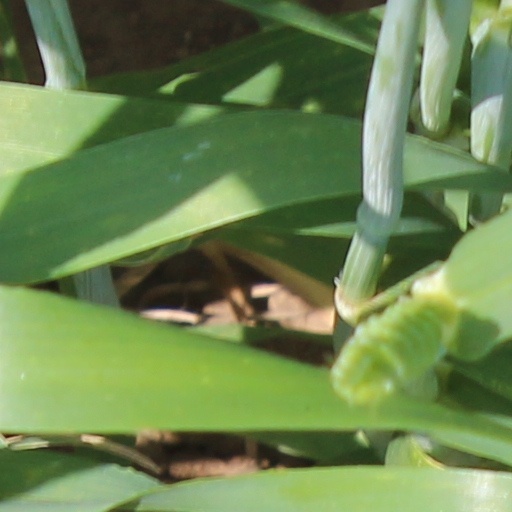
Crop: wheat